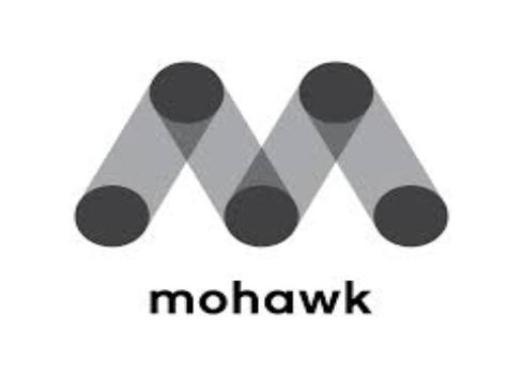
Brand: mohawk-2
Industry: Leisure